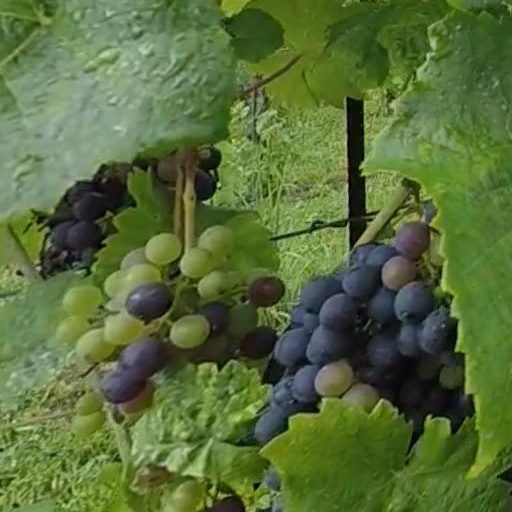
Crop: grape